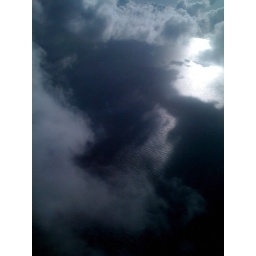
flying over water